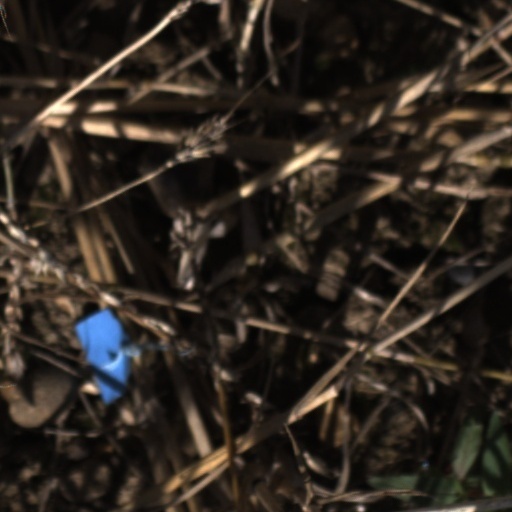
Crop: wheat